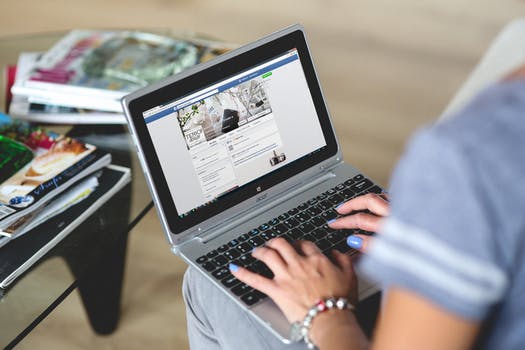
Label: No Watermark